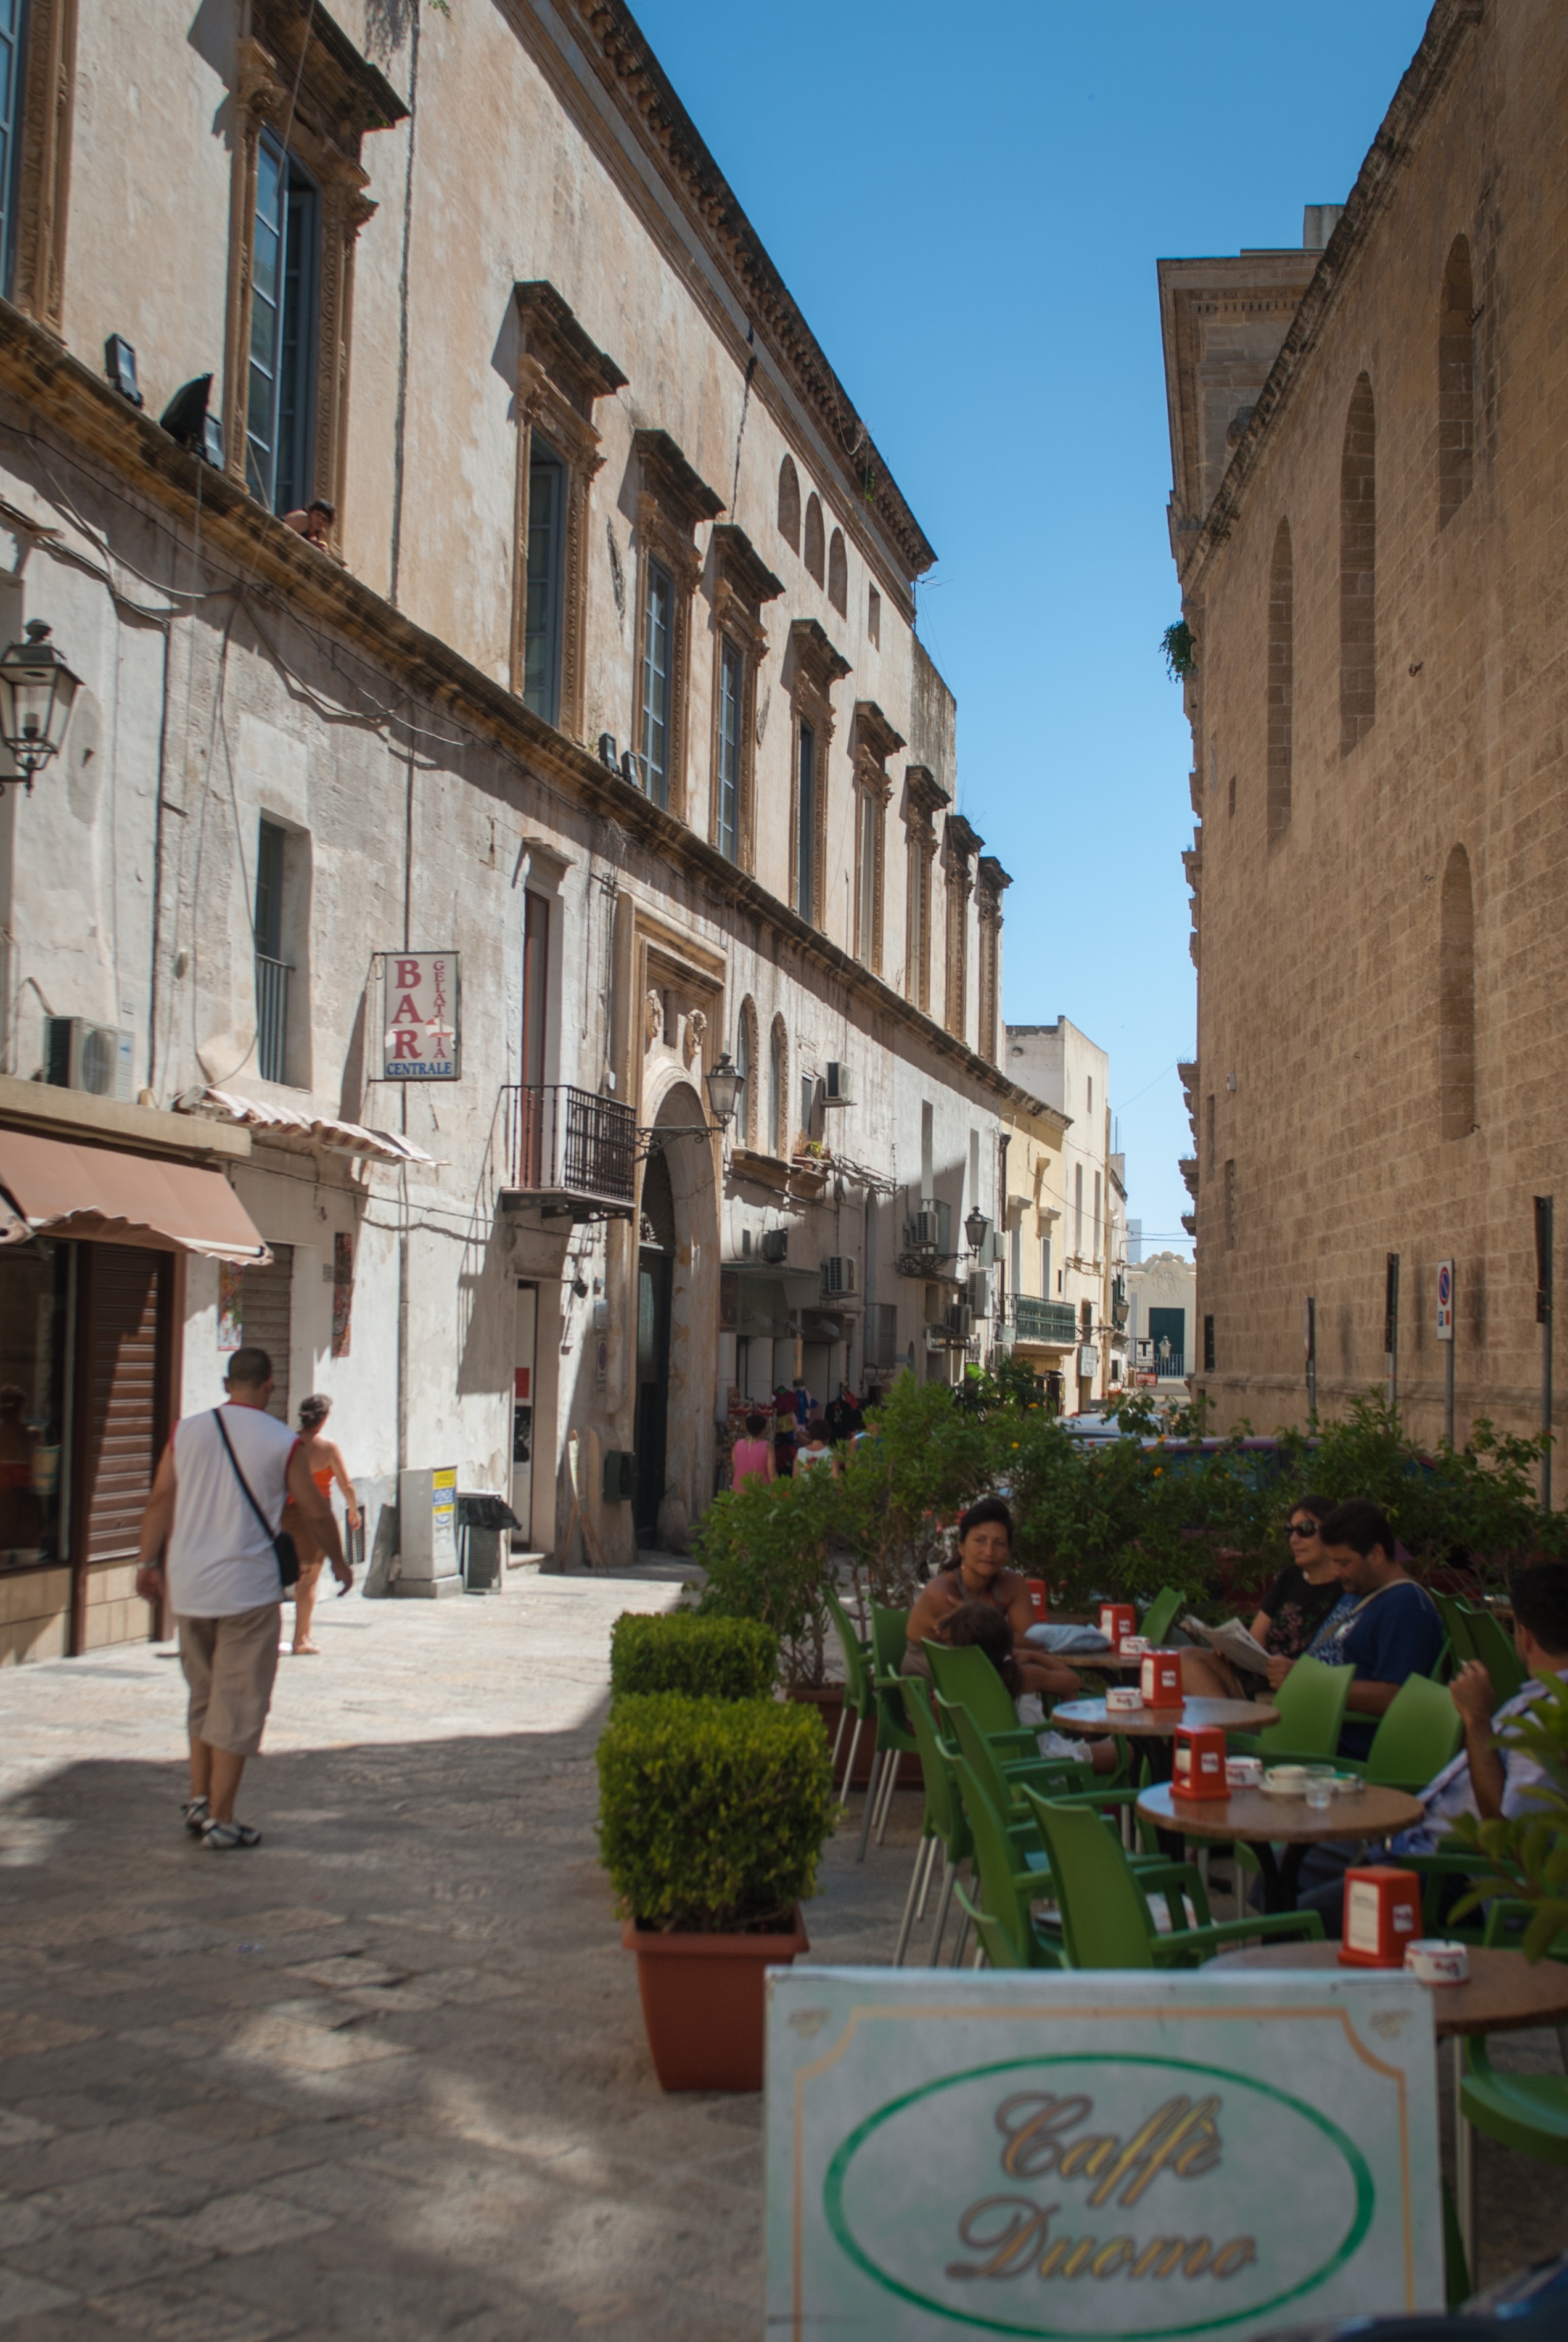
road, street, town, city, downtown, summer, vacation, travel, plaza, holiday, italy, tourism, waterway, holidays, town square, baroque, apulia, neighbourhood, historical centre, puglia, salento, gallipoli, ancient history, nelsalento, human settlement